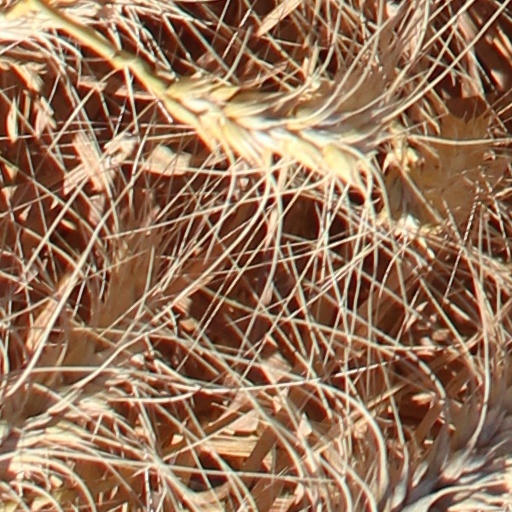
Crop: wheat